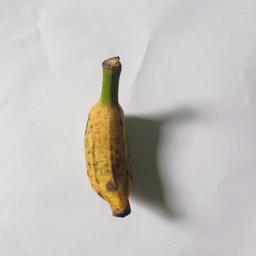
Banana variety: Bangla Kola